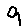
Label: 9